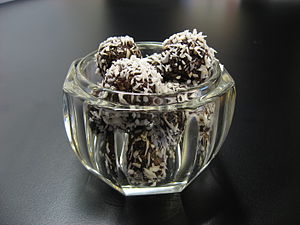
Havregrynskugle
Havregrynskugler rullet i kokosmel.
Havregrynskugler lavet af min datter og jeg.
Havregrynskugler er en form for julekonfekt, der som navnet angiver, har havregryn som en væsentlig ingrediens. Havregrynskugler blev opfundet under anden verdenskrig, da Nationaltidende, i 1943, udgav en bog med titlen Opfindsomhed i en krisetid, hvor man kunne finde opskriften til havregrynskugler.